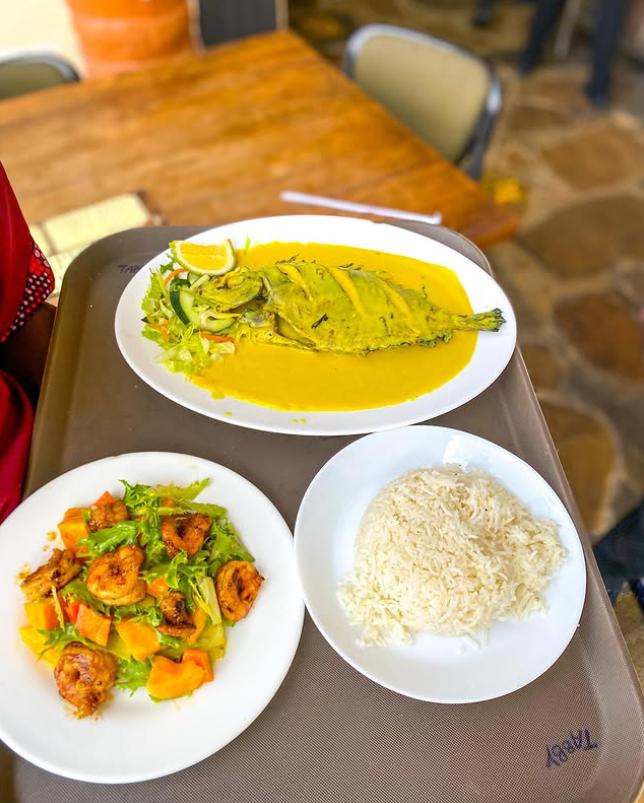
Kwenye sinia kubwa ya rangi ya kijivu kuna shani tatu nyeupe. Moja ikona samaki ambaye ni wakupaka na ameekwa mchuzi wa rangi manjano kuna kabeji na kipande cha ndimu kando yake ingine ikona mchele na ingine ikona vipande vya nyama.